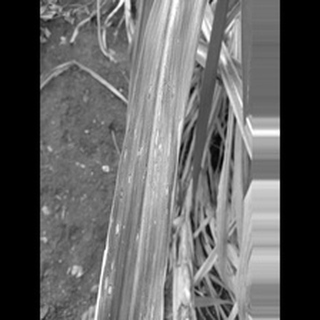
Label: sugarcane_rust